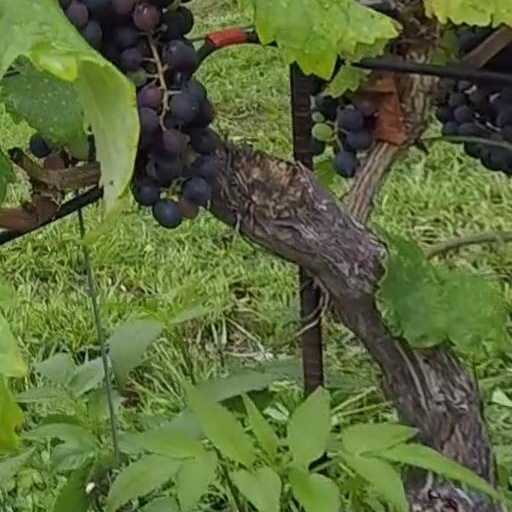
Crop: grape